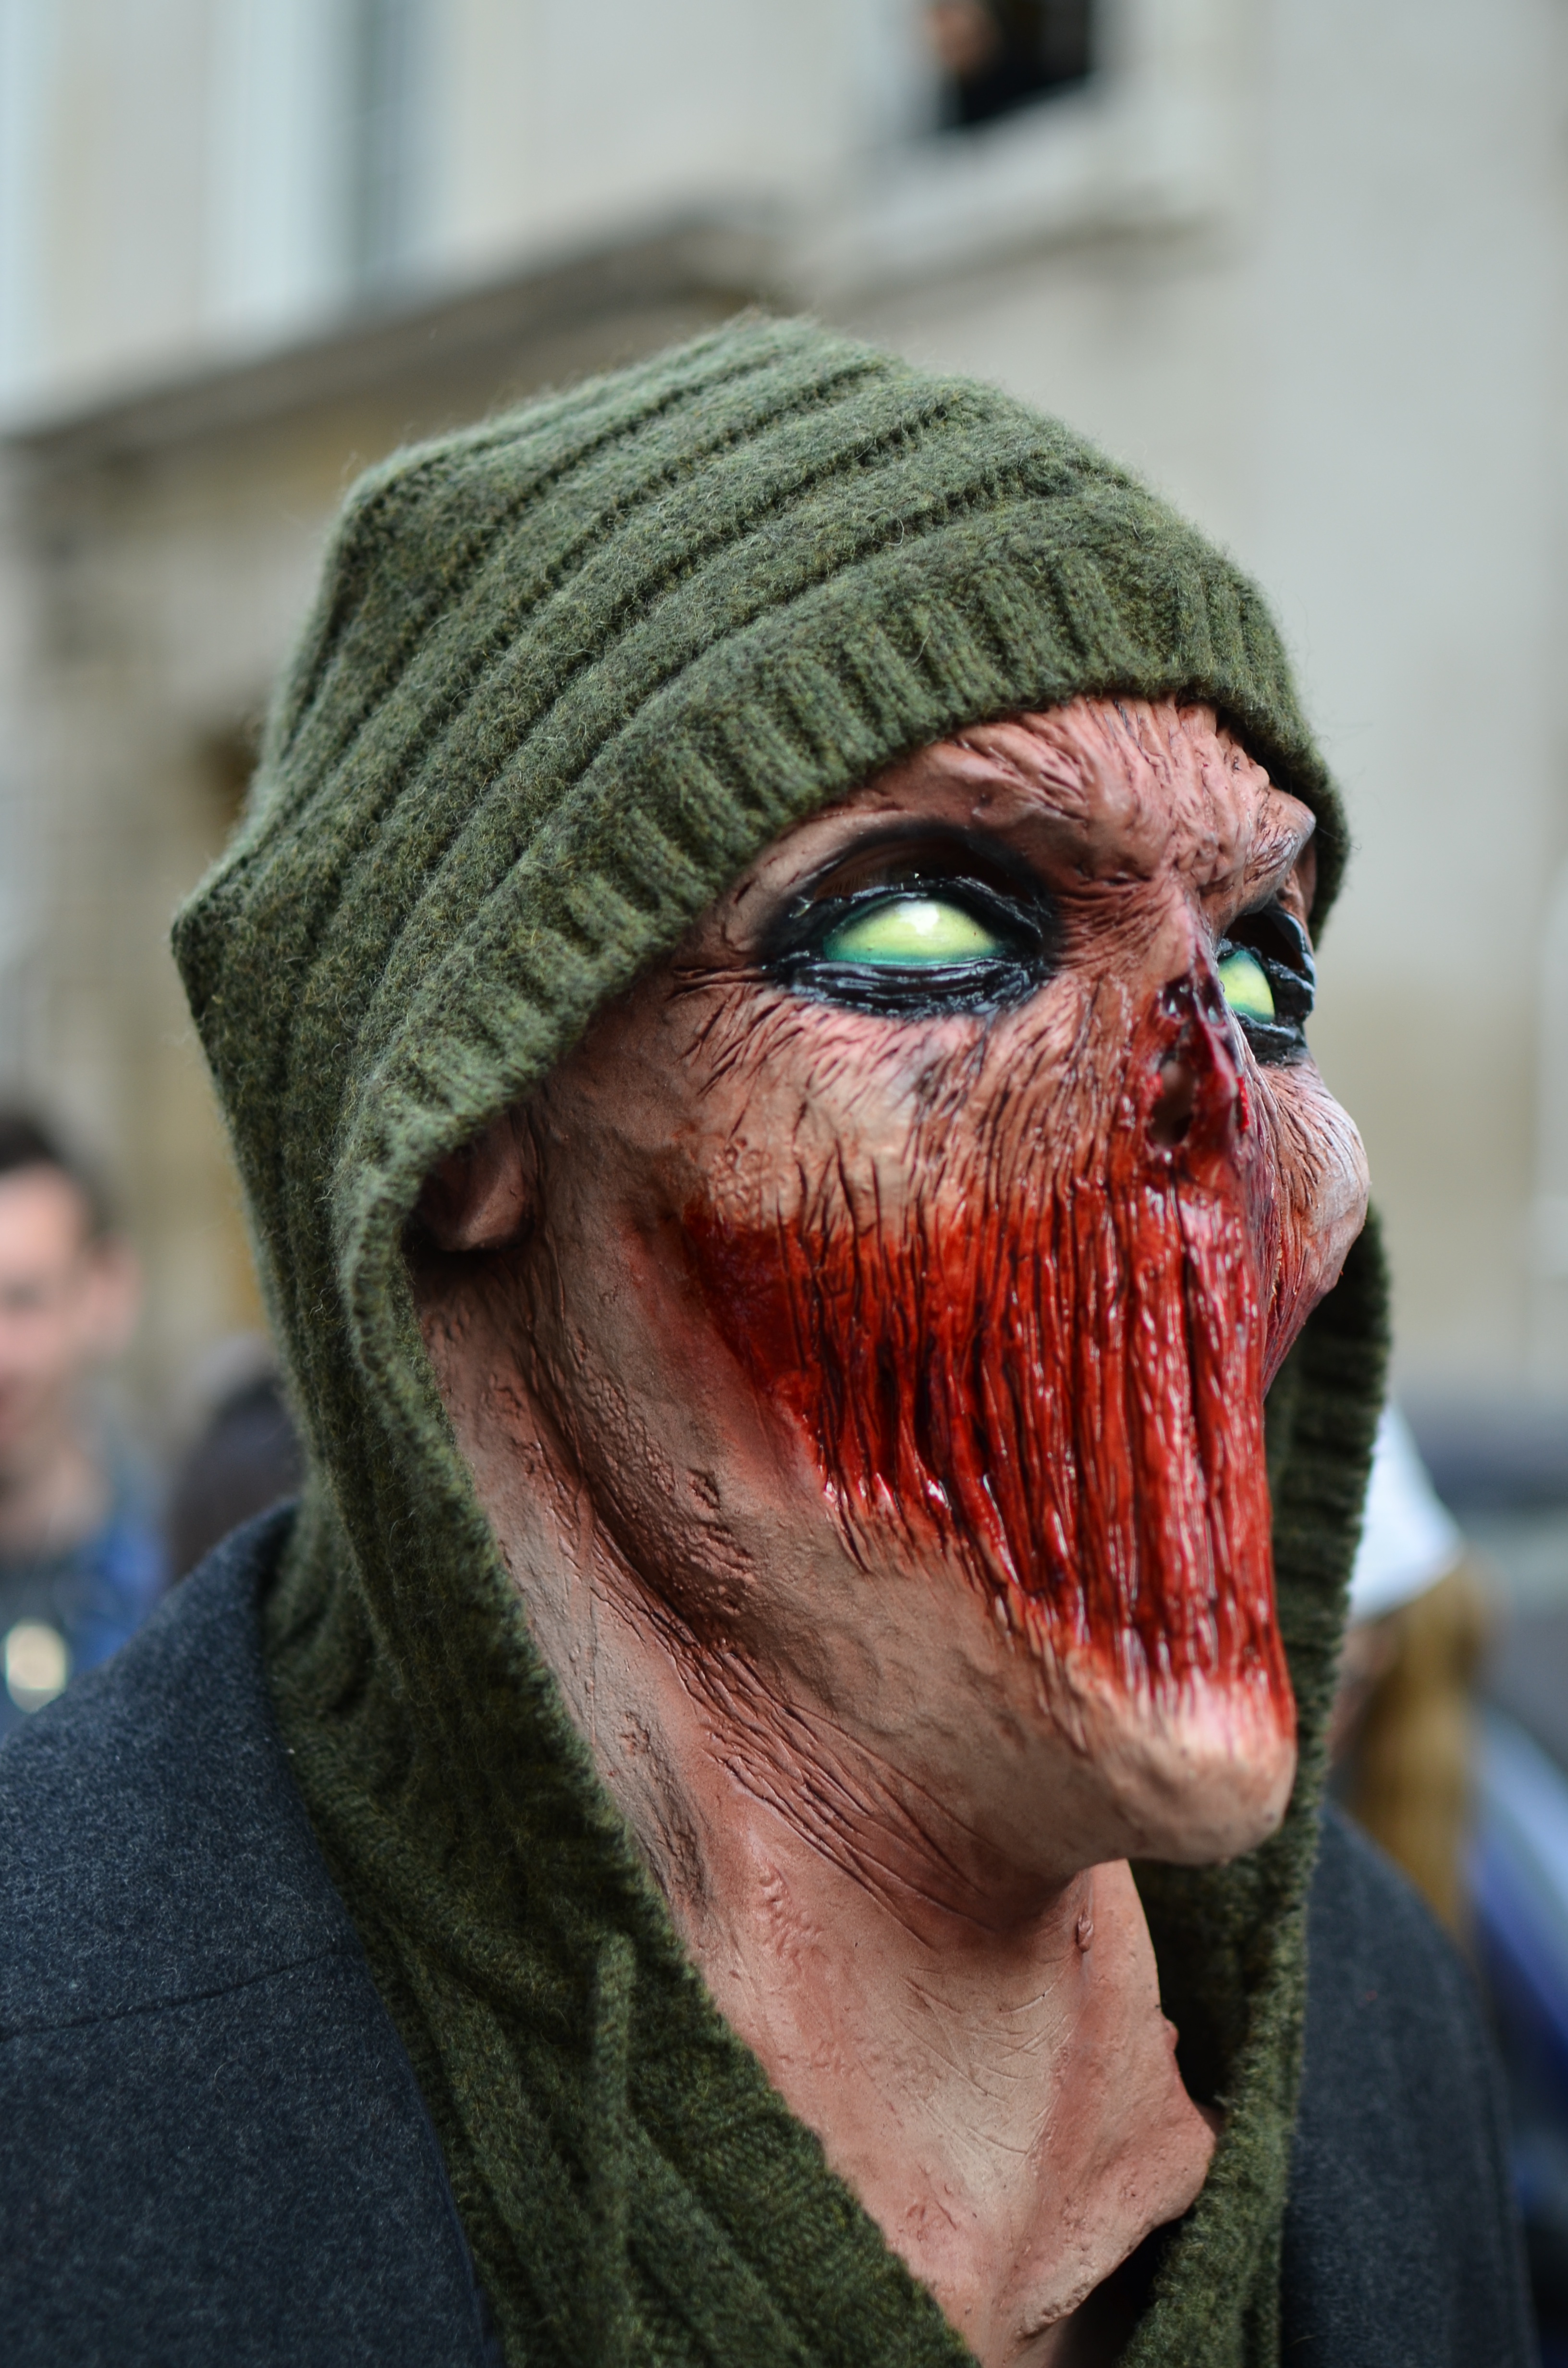
man, people, hair, male, portrait, red, color, clothing, facial expression, beard, close up, face, art, head, organ, facial hair